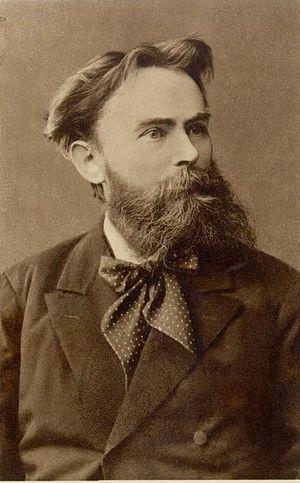
Josip Stritar, né le 6 mars 1836 à Podsmreka pri Velikih Laščah et mort le 25 novembre 1923 à Rogaška Slatina, est un écrivain slovène.